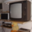
Label: television